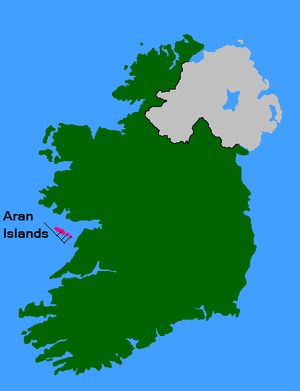
Aranøerne
Aranøerne er en øgruppe ud for Irlands vestkyst i bugten Galway Bay. De til County Galway tilhørende øer er Inishmore, Inishmaan og Inisheer. Det samlede areal udgør ca. 51 km². og øgruppen havde i 2006 tilsammen 1225 indbyggere.